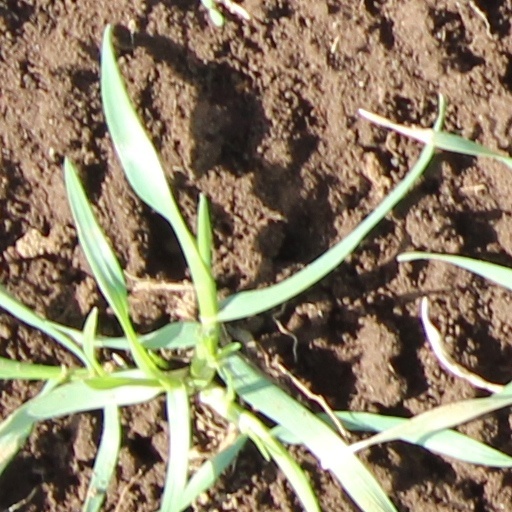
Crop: wheat